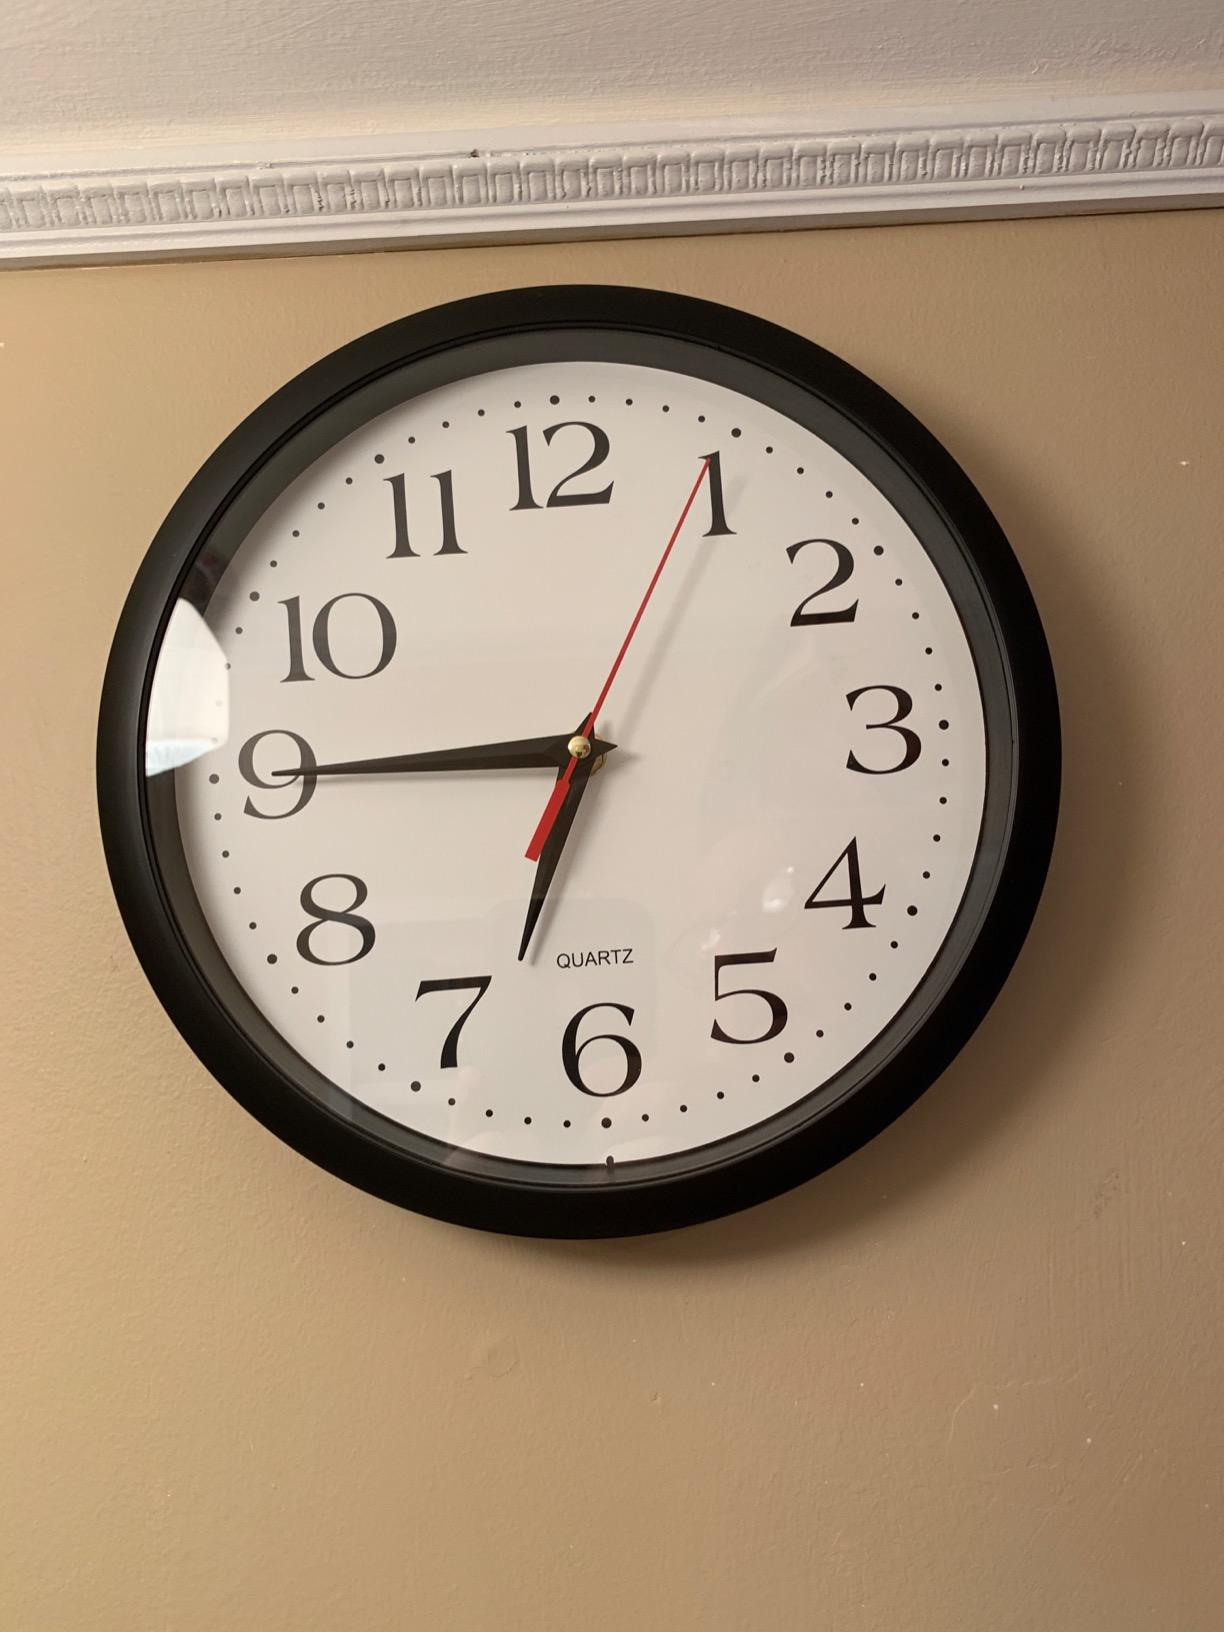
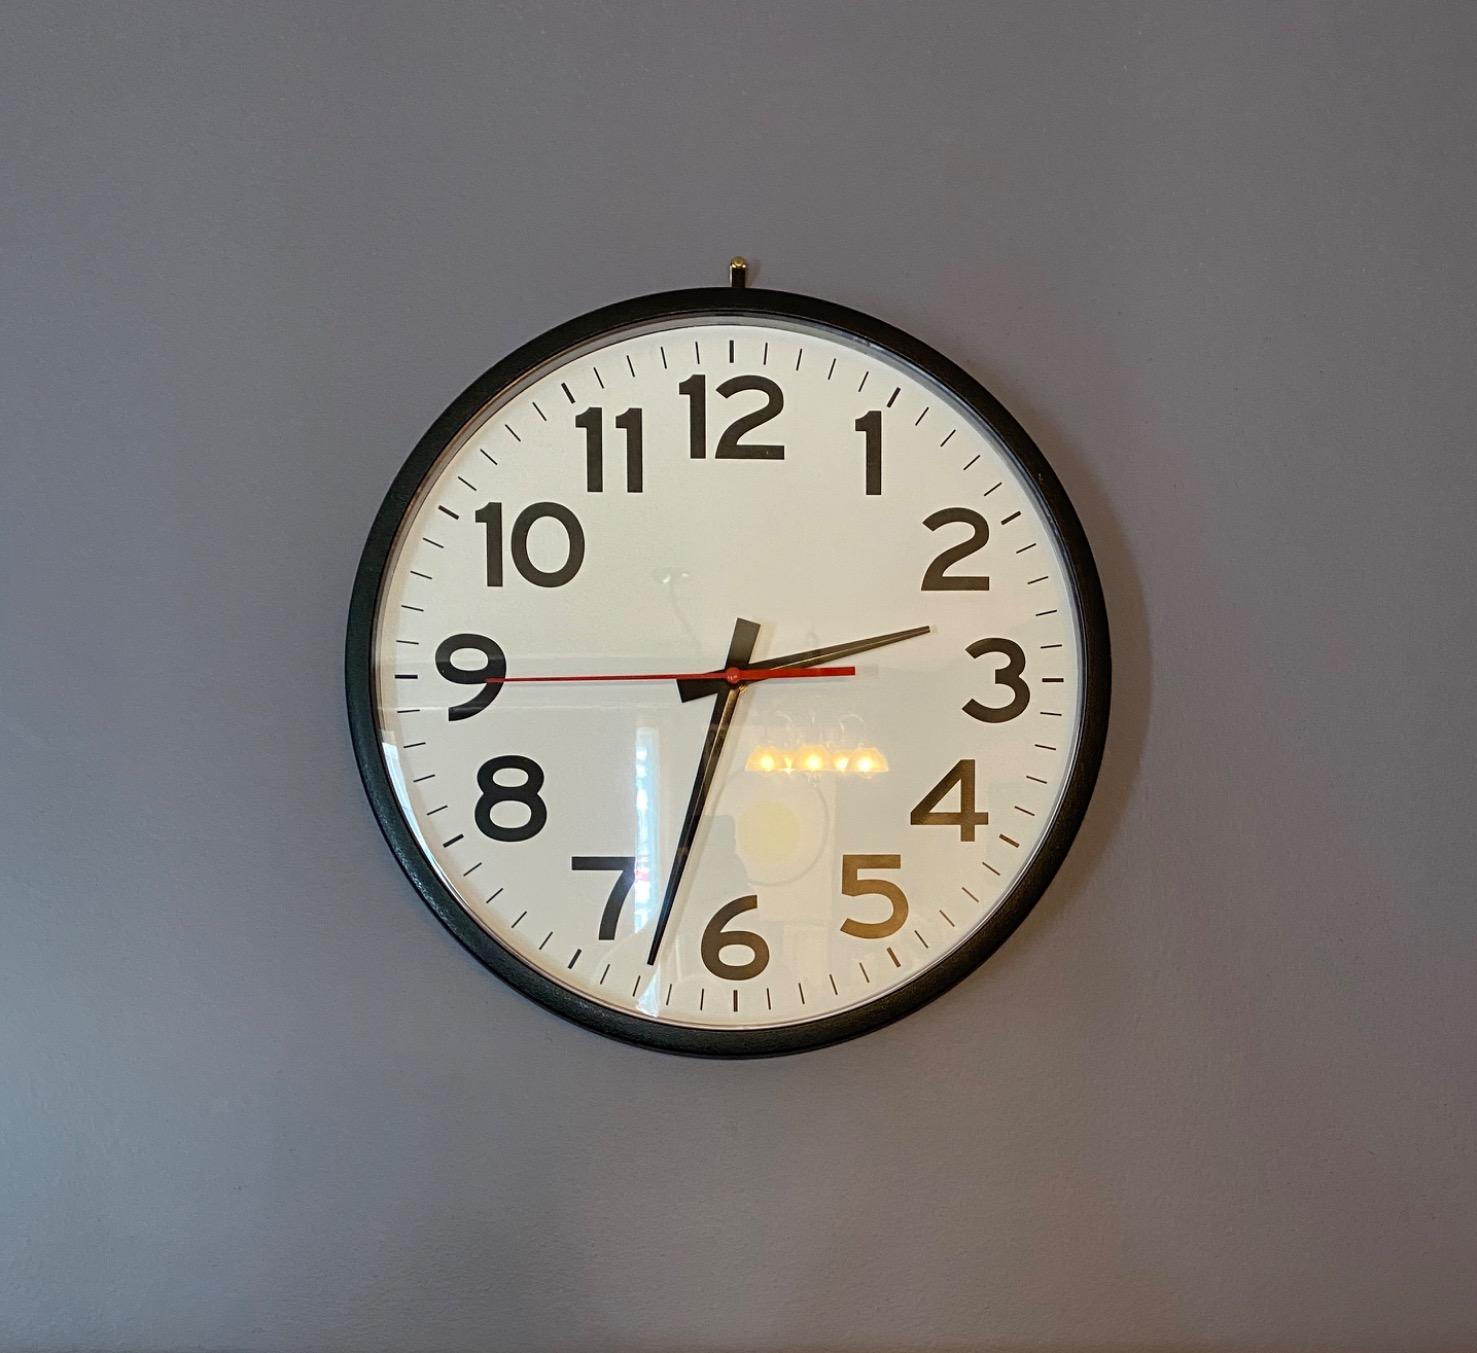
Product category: clock
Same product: no